Odds and evens (hand game)

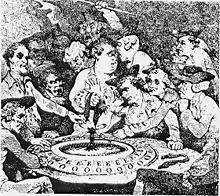
Even-Odd as an early form of roulette

This game was known by the Greeks (as "artiazein") and Romans (as "ludere par impar"). In the 1858 Krünitzlexikon it says: